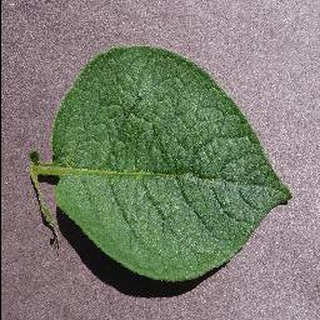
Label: healthy_potato